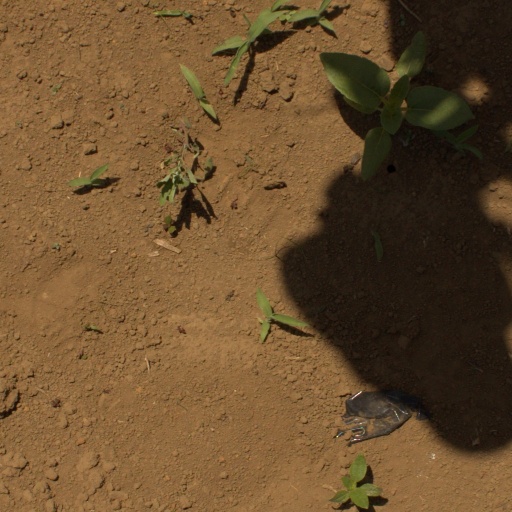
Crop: Jerusalem artichoke